Cristina Álvarez Rodríguez

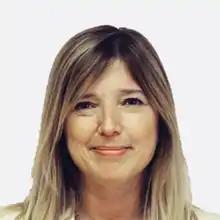
Cristina in 2017

María Cristina Álvarez Rodríguez (born 28 December 1967) is an Argentine architect and politician, currently serving as Minister of Government and Infrastructure of Buenos Aires Province, under Governor Axel Kicillof. She was previously a National Deputy representing Buenos Aires Province from 2015 to 2021. A great-niece of Eva Perón, she belongs to the peronist Justicialist Party.